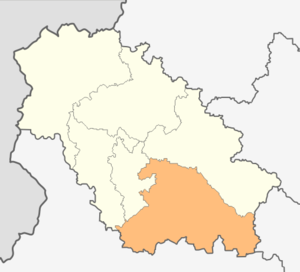
Radomir est une obchtina de l'oblast de Pernik en Bulgarie.